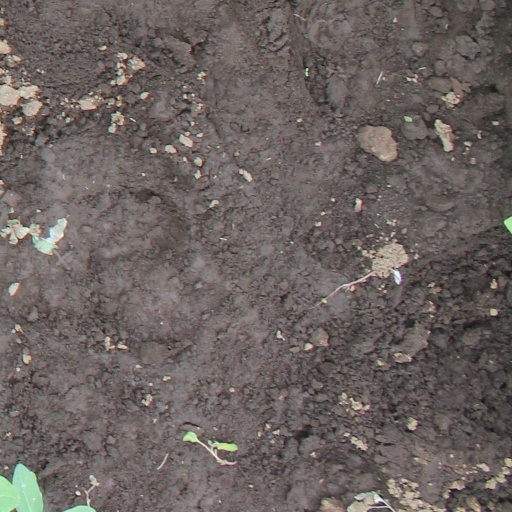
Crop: soybean